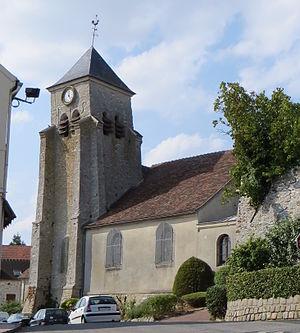
Vue de l'église
Montgé-en-Goële est une commune française située dans le département de Seine-et-Marne en région Île-de-France.